Yarn

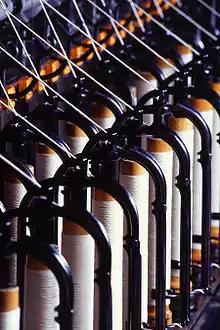
Flyer spinning of cotton

The human production of yarn is known to have existed since the Stone Age and earlier prehistory, with ancient fiber materials developing from animal hides, to reeds, to early fabrics. Cotton, wool, and silk were the first materials for yarn, and textile trade contributed immensely to the ancient global economy.